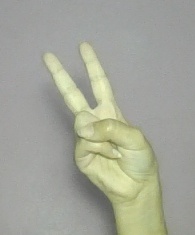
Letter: taa